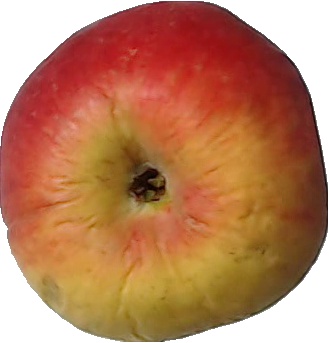
Label: apple_red_yellow_1